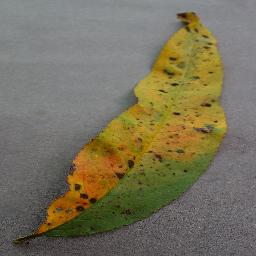
Label: Peach___Bacterial_spot